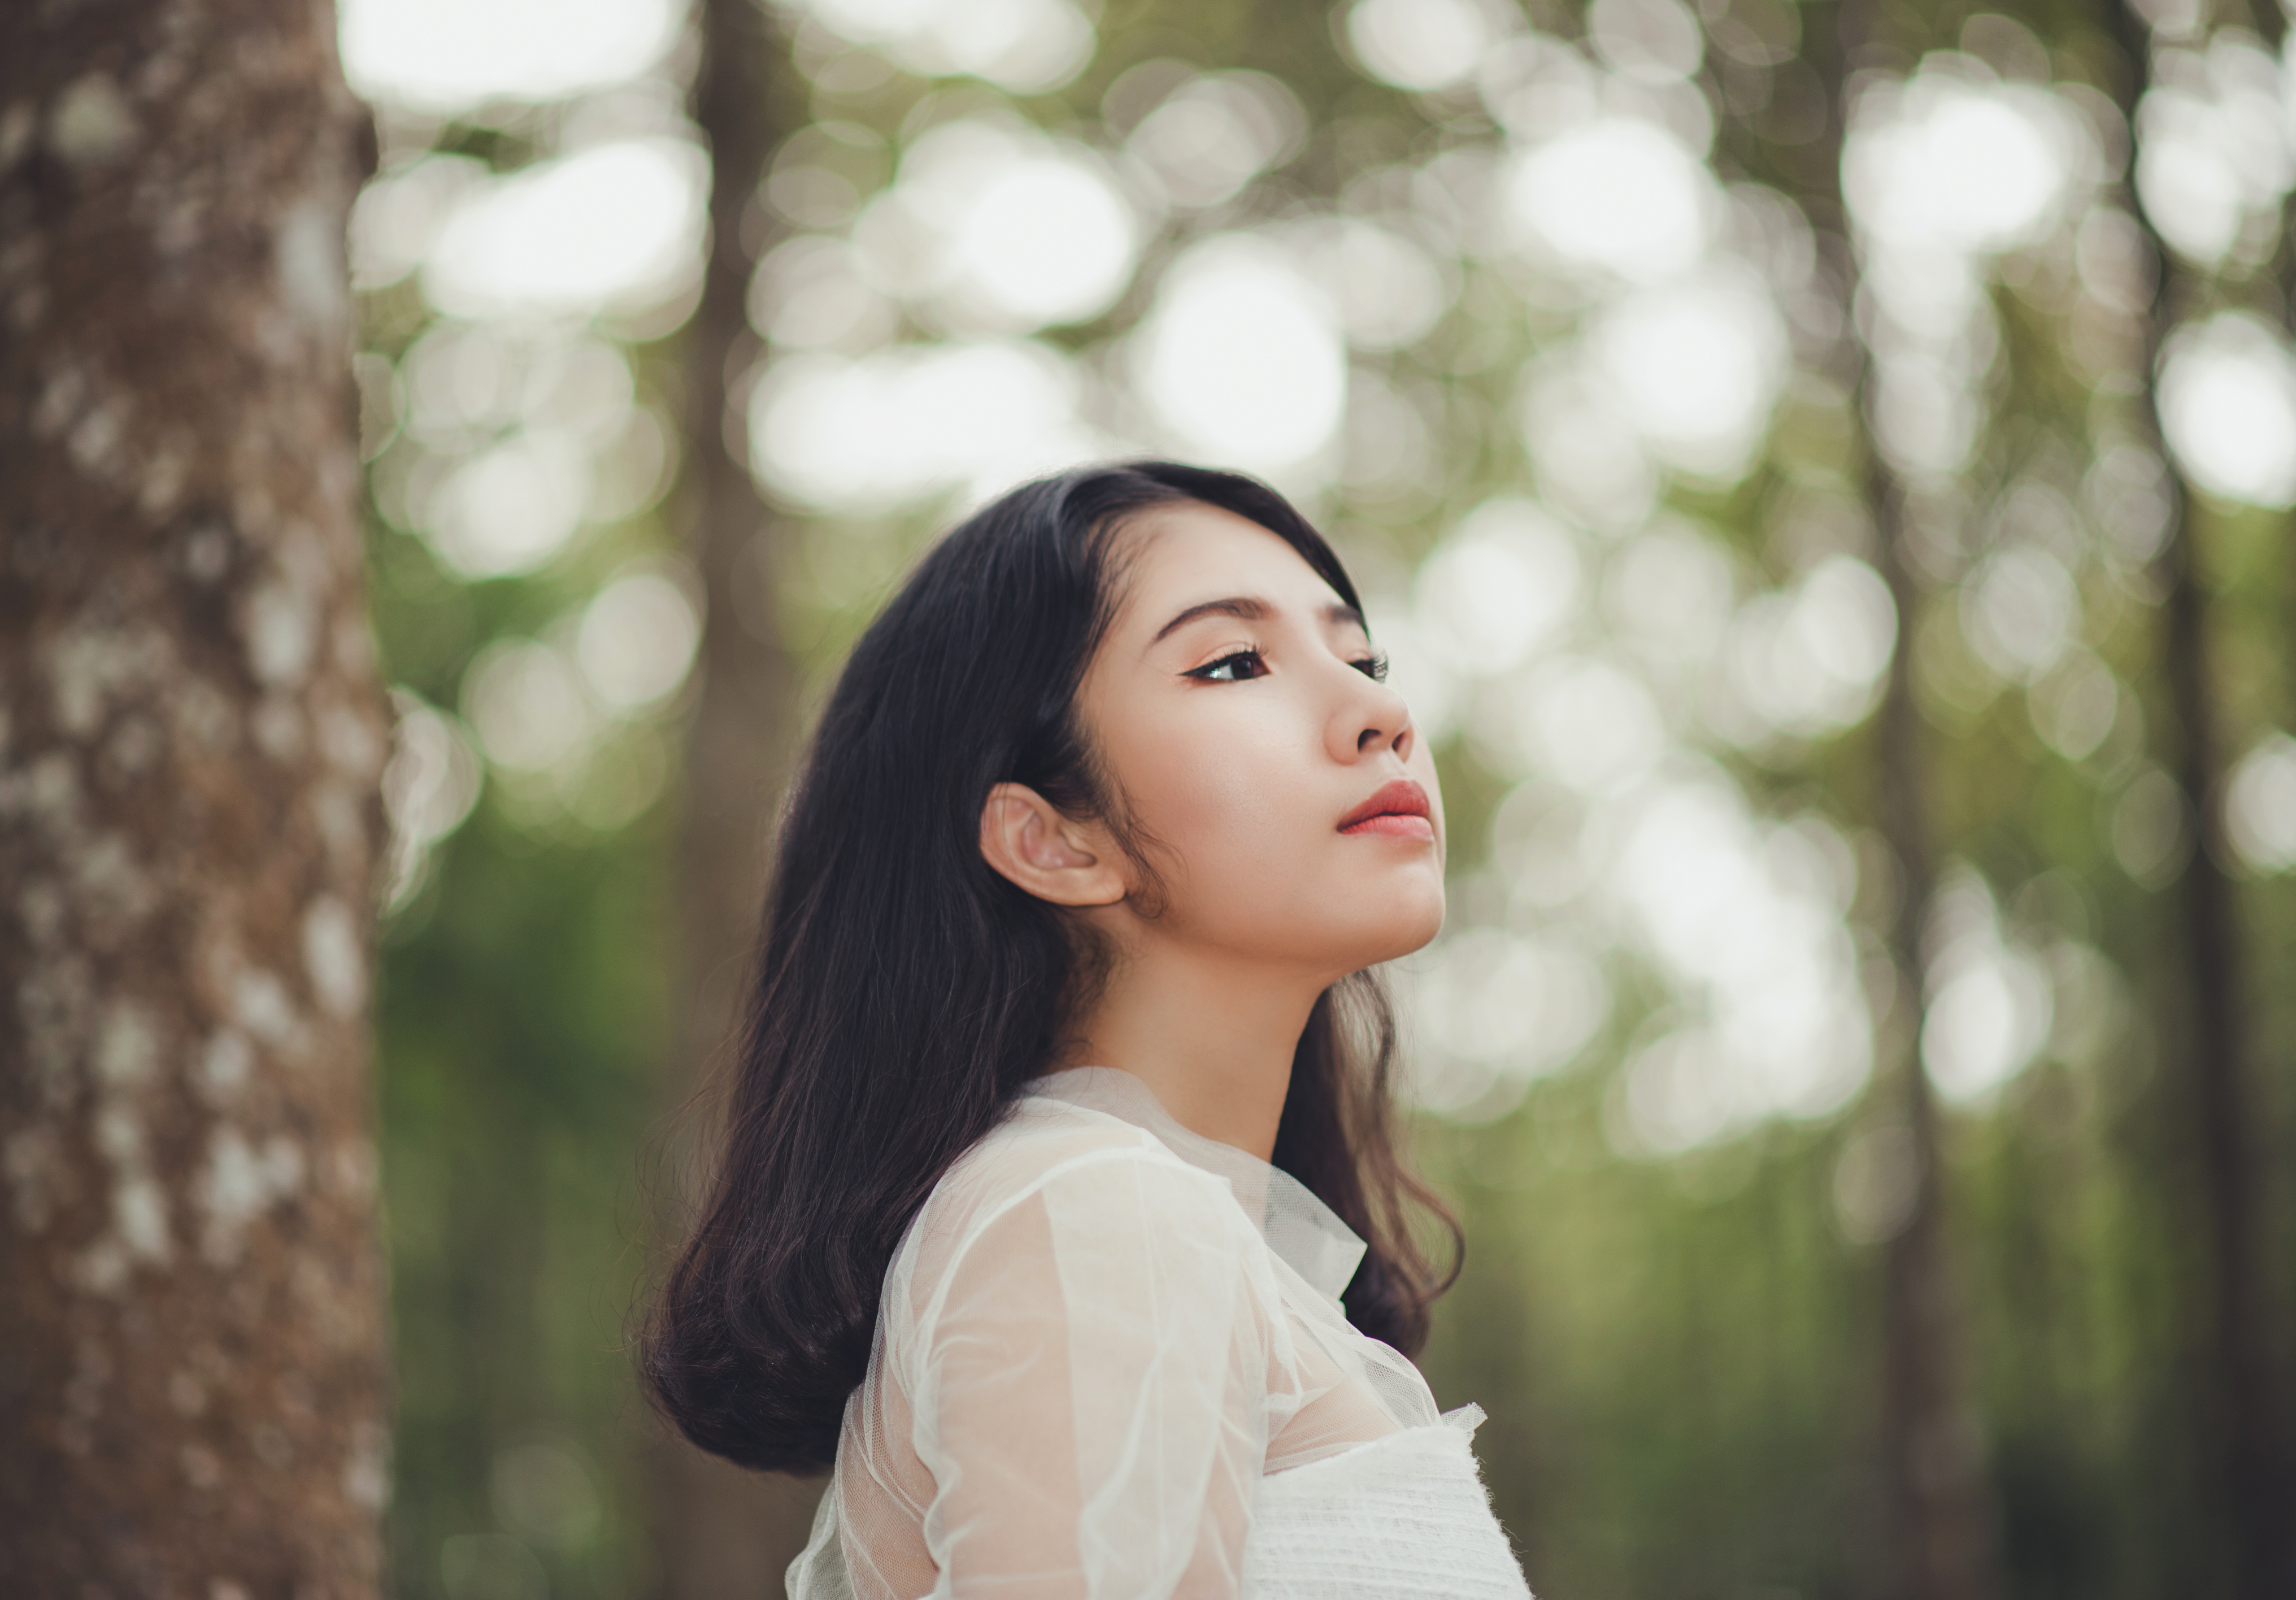
face, eyes, girl, beautiful, happy, deep, skincare, make up, art, artwork, portrait, slips, photograph, beauty, skin, lady, photography, hairstyle, smile, black hair, photo shoot, long hair, portrait photography, brown hair, happiness, fun, tree, grass